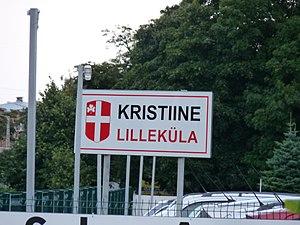
Lilleküla est un quartier du district de Kristiine à Tallinn en Estonie.